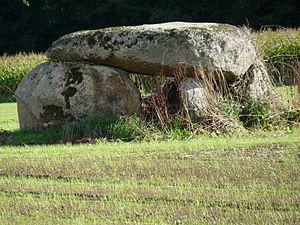
Dolmen situé dans un champ (assez loin du chemin).
Le dolmen de Pasquiou est situé sur la commune du Vieux-Bourg dans le département français des Côtes-d'Armor.
Le département des Côtes-d'Armor compte une centaine de sites mégalithiques, témoins des occupations humaines du territoire au Néolithique.
Le Vieux-Bourg [lə vjø buʁ] est une commune française située dans le département des Côtes-d'Armor en région Bretagne.